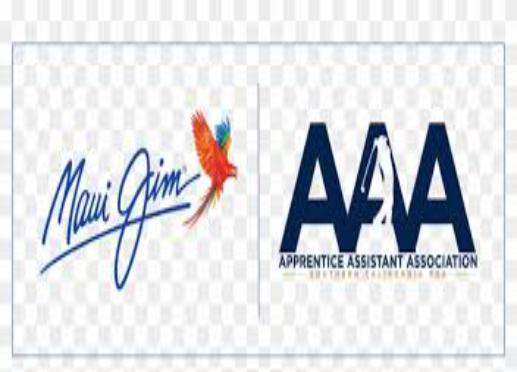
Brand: maui jim
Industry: Clothes